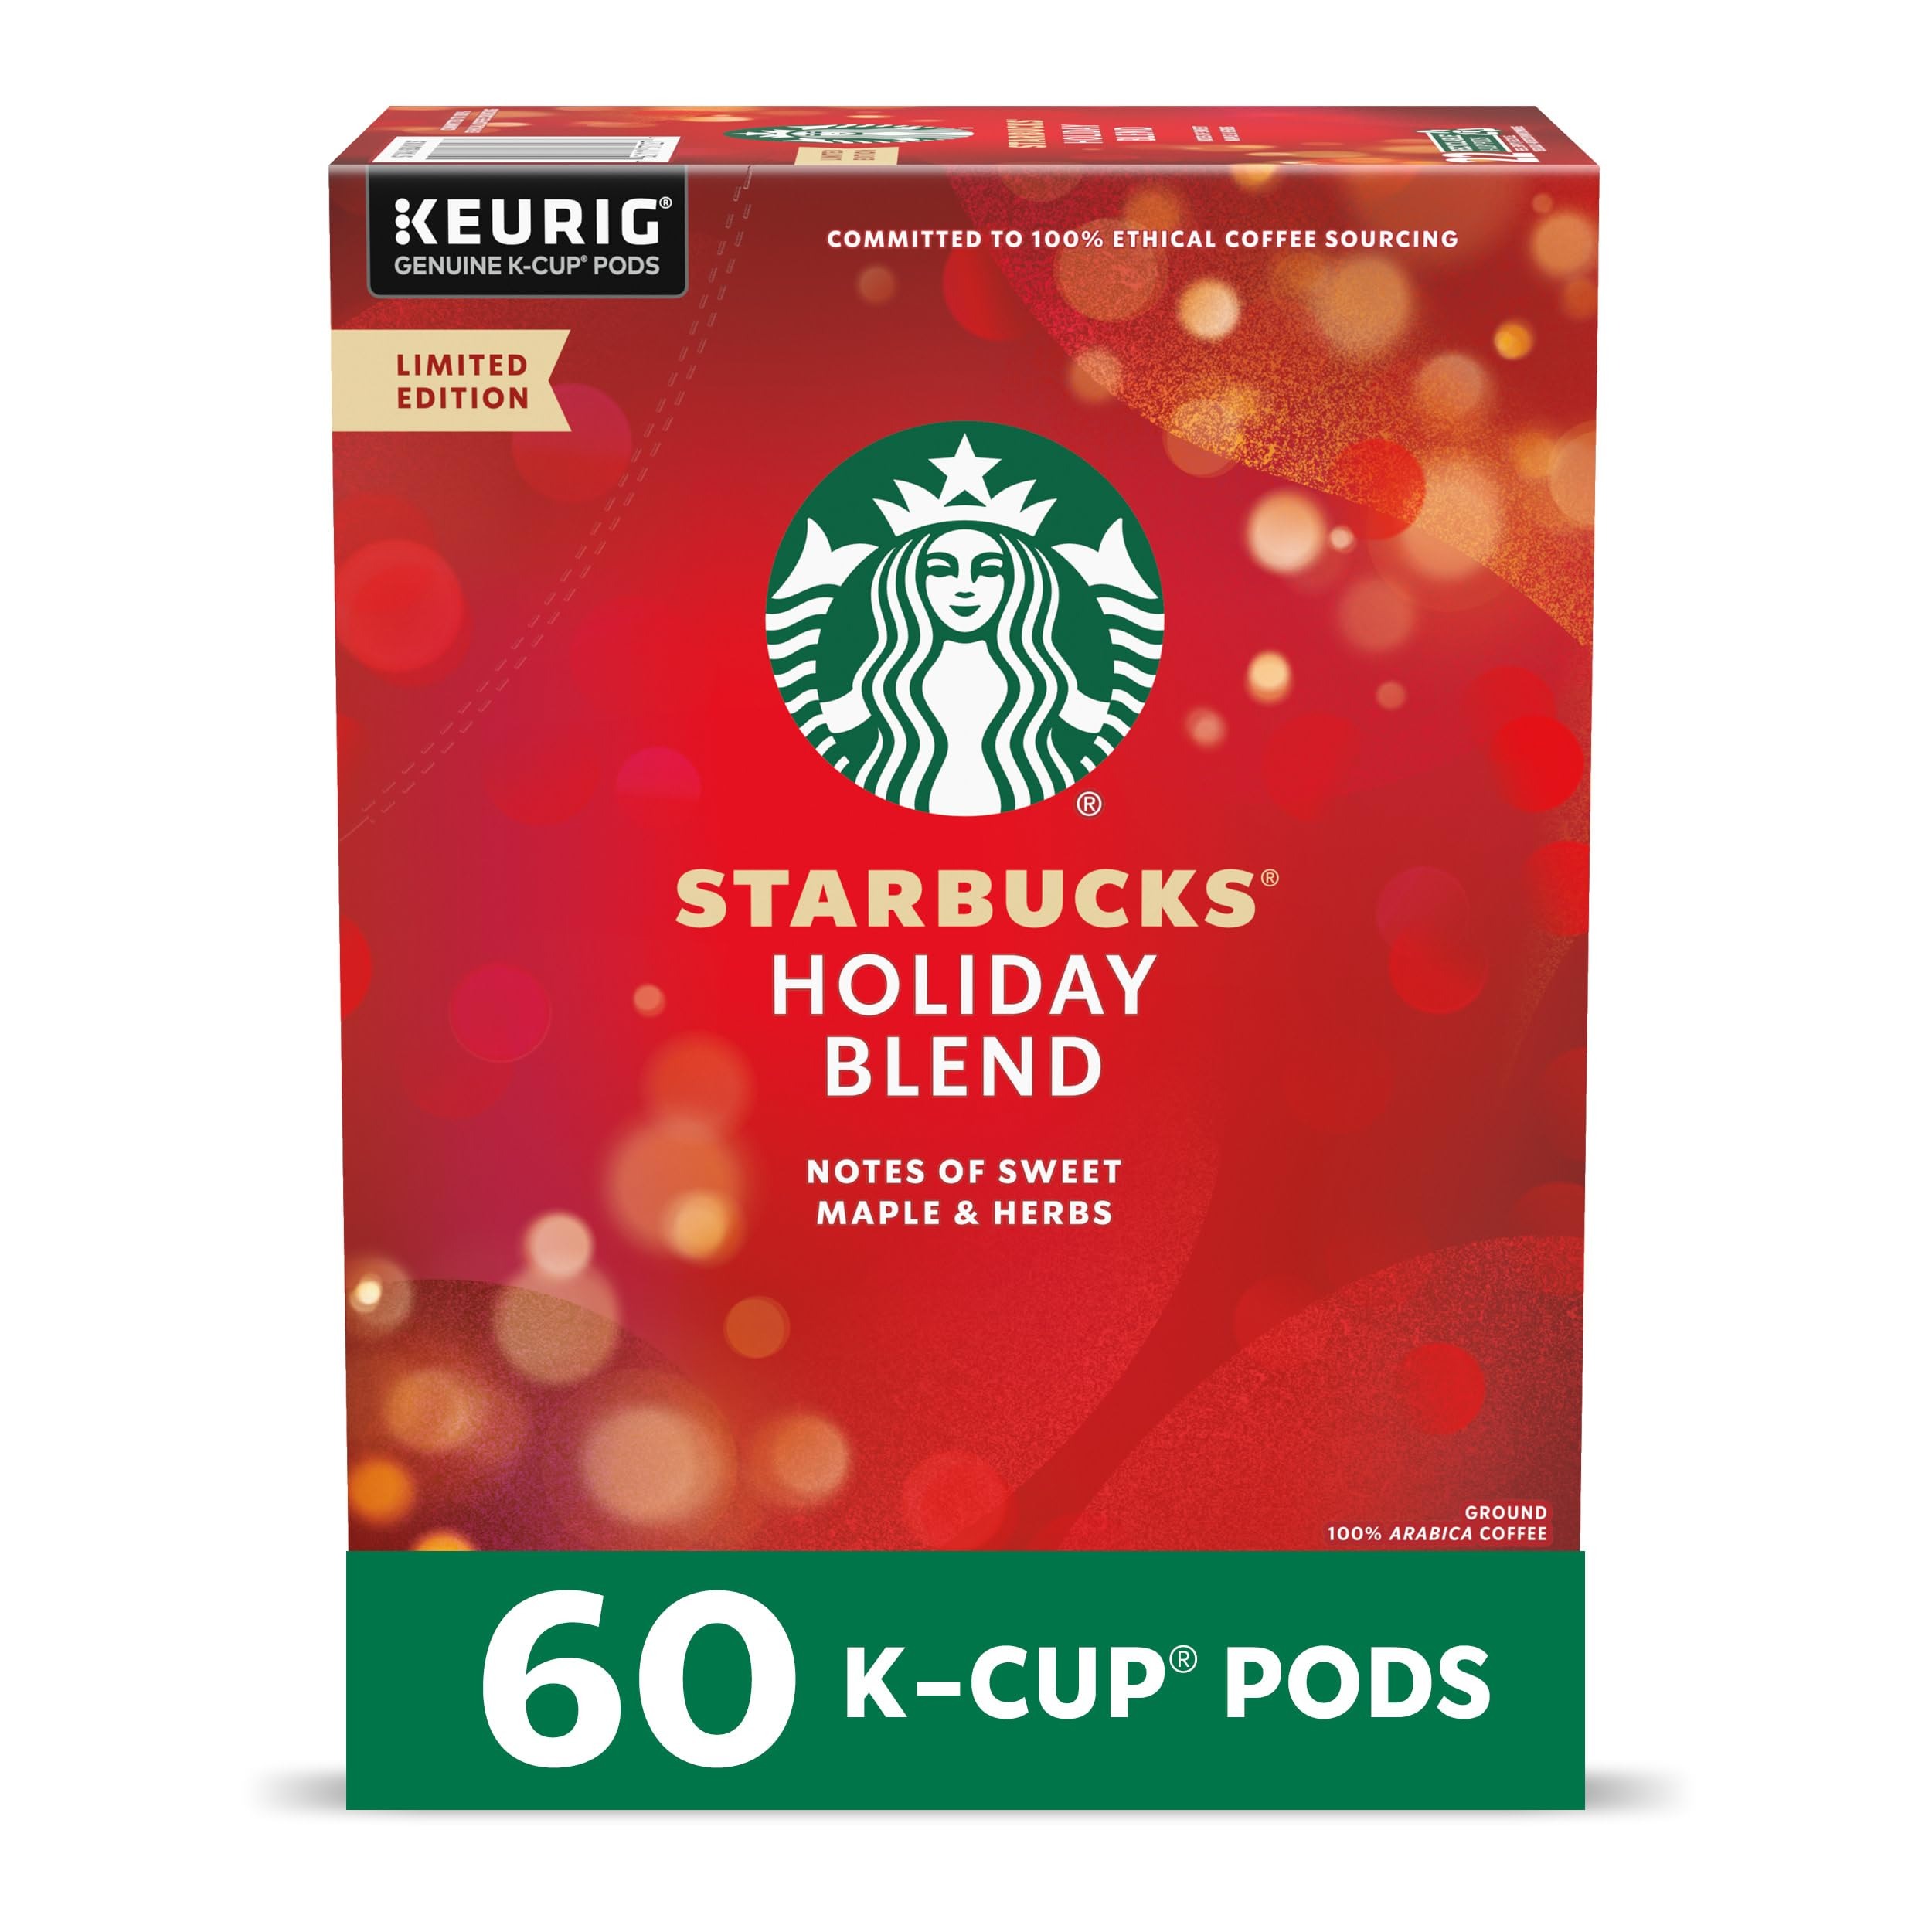
Item Name: Starbucks K-Cup Coffee Pods, Medium Roast Coffee for Keurig Brewers, Holiday Blend, 100% Arabica, Limited Holiday Edition, 6 Boxes (60 Pods Total)
Bullet Point 1: PREMIUM COFFEE IN A K-CUP POD: Celebrate the season with Starbucks Holiday Blend medium-roast coffee—bring the tastes of the season home in these 6 boxes of K-Cup pods that makes the perfect white elephant gift for adults​—60 pods total
Bullet Point 2: STARBUCKS HOLIDAY BLEND: An elegant coffee with delicious notes of sweet maple flavoring​ and herbs, balanced with a medium acidity and body
Bullet Point 3: CAFÉ QUALITY: Starbucks adheres to the highest quality standards—shipping you the same carefully roasted 100% arabica coffee beans we brew in our cafés​
Bullet Point 4: LIMITED-TIME EXCLUSIVE: Unwrap limited-edition holiday coffees, like our Starbucks Peppermint Mocha Naturally Flavored Coffee, Starbucks Holiday Blend or Starbucks Gingerbread Naturally Flavored Coffee
Bullet Point 5: ETHICALLY SOURCED: We’re committed to offering ethically purchased and responsibly produced sustainable products of the highest quality
Value: 60.0
Unit: Count

Price: 38.015